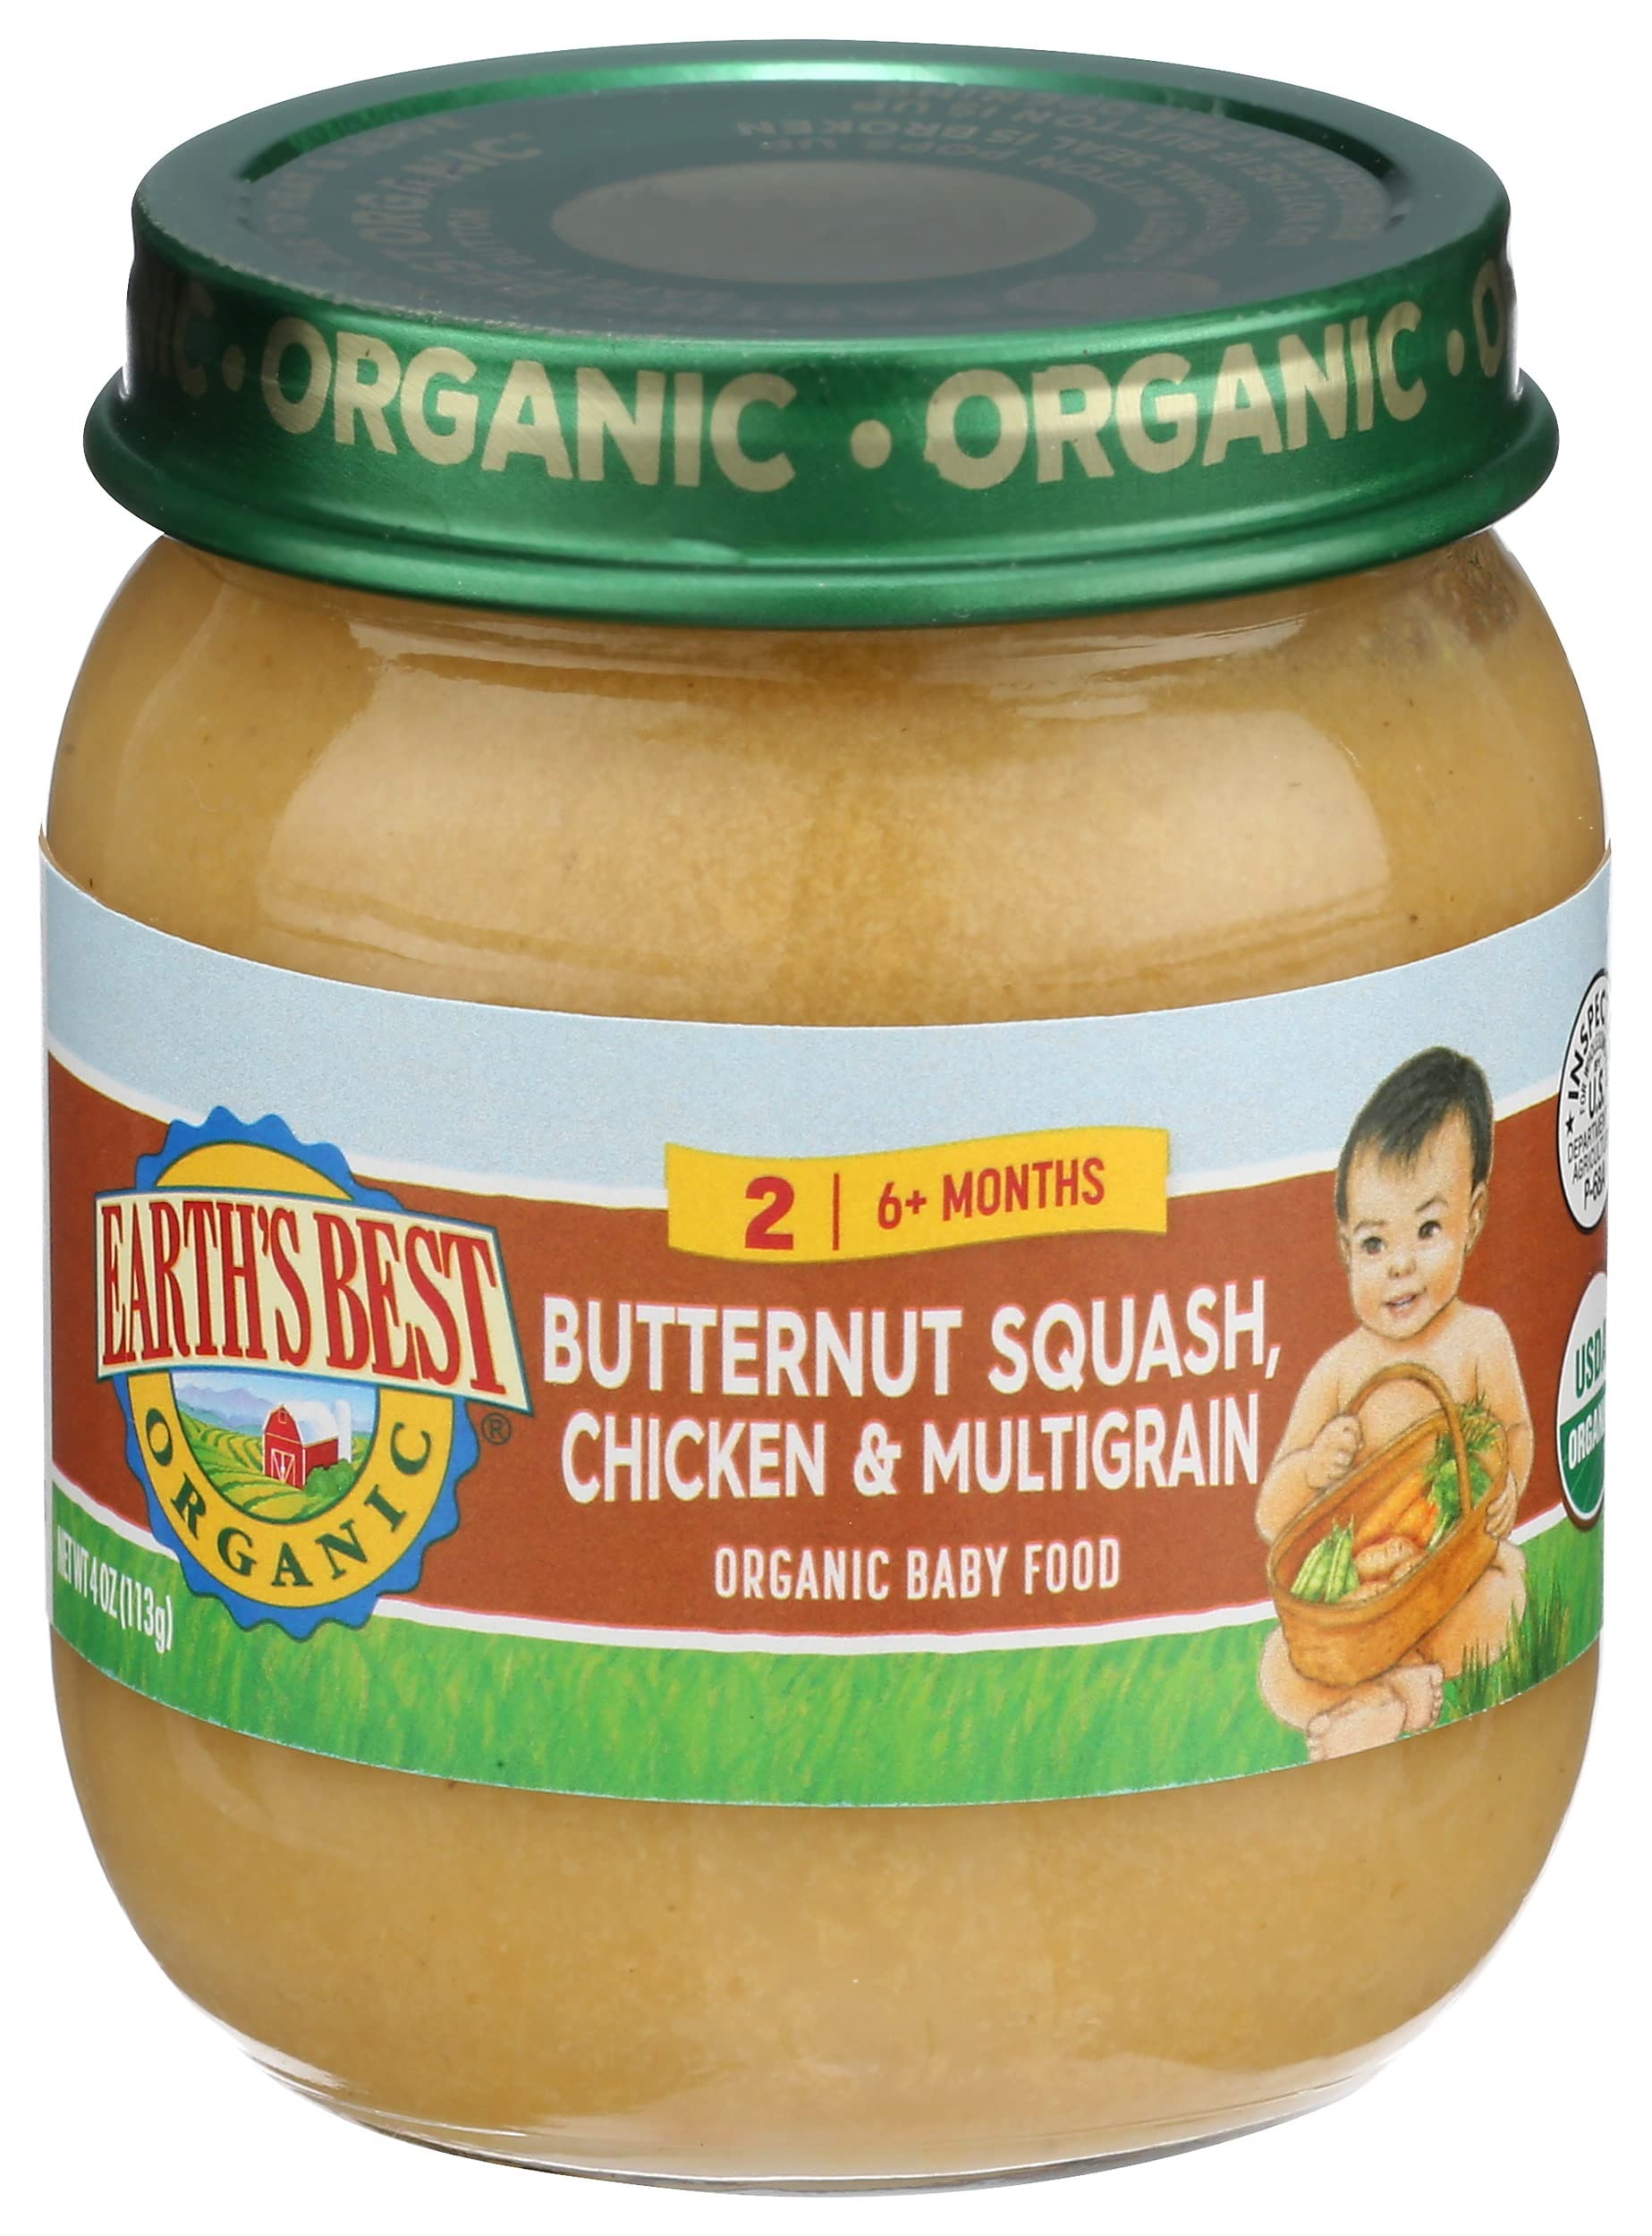
Item Name: Earth's Best Organic Baby Food Jars, Stage 2 Protein Puree for Babies 6 Months and Older, Organic Butternut Squash Chicken and Multigrain, 4 oz Resealable Glass Jar
Bullet Point 1: ORGANIC PROTEIN PUREE: Made with wholesome ingredients, like organic ground chicken, these baby food jars help nourish your little one as they explore new foods and textures
Bullet Point 2: RESEALABLE GLASS BABY FOOD JARS: Resealable glass jars make it easy to store leftovers or portion out meals and can even be washed and re-used as baby food storage containers
Bullet Point 3: STAGE 2 BABY FOOD: Expand your little one's pallet to stage 2 foods and introduce them to the exciting new flavor combinations of our protein puree jars
Bullet Point 4: EARTH'S BEST: Explore our full collection of organic baby food and toddler snacks to find easy-to-digest baby formula, toddler cookies, and more stage 1 and stage 2 baby food jars
Bullet Point 5: ORGANIC BUTTERNUT SQUASH CHICKEN AND MULTIGRAIN: Includes one 4 oz glass jar of Earth's Best Organic baby food
Value: 4.0
Unit: Ounce

Price: 1.49